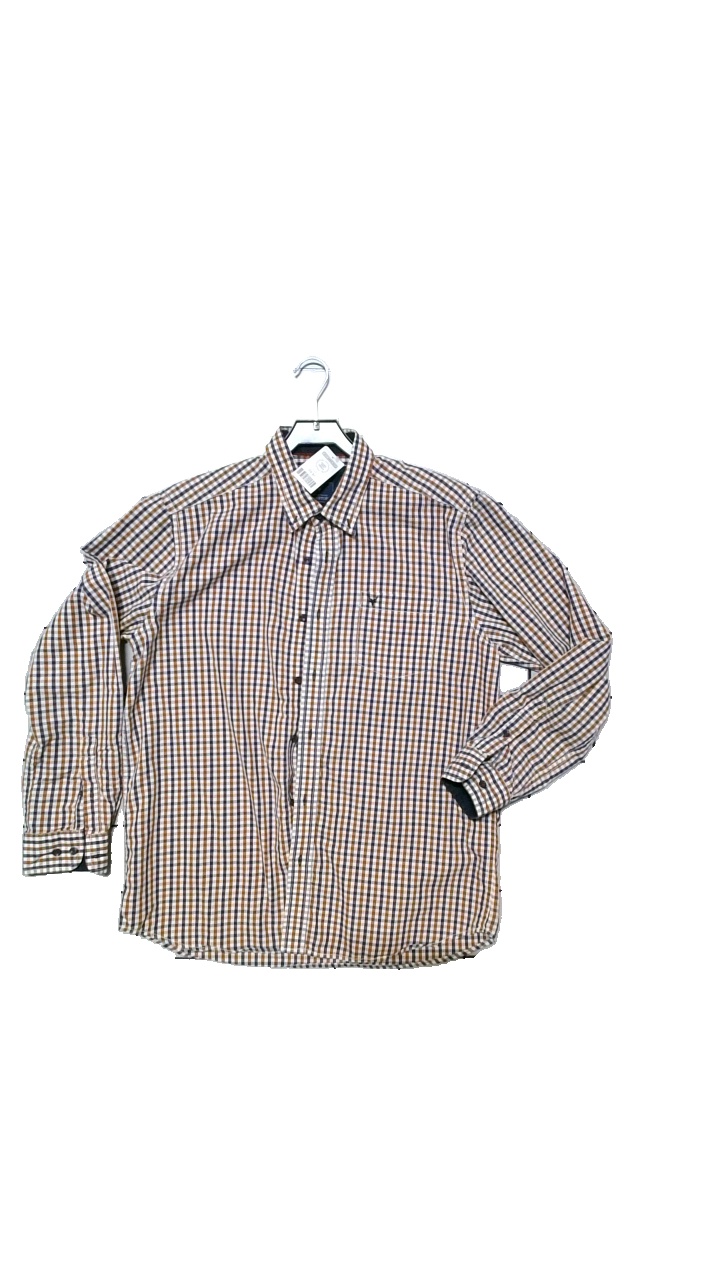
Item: Shirt (Men)
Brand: Bernstorp
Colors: Brown, Blue, Multicolor
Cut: Regular
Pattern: Checkered print
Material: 60%Cotton,40%Polyester
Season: All
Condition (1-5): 4
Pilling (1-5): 4
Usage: Reuse
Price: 100-150